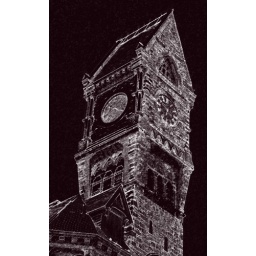
One of my photos of the Worcester State Mental Hospital clock tower run through the &amp;quot;Charcoal&amp;quot; filter in Photoshop Elements.